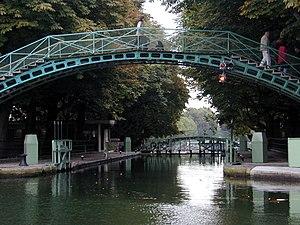
Passerelle Bichat et écluses des Récollets, canal Saint-Martin, Paris.
La passerelle Bichat est une passerelle piétonne franchissant le canal Saint-Martin, dans le 10ᵉ arrondissement de Paris.